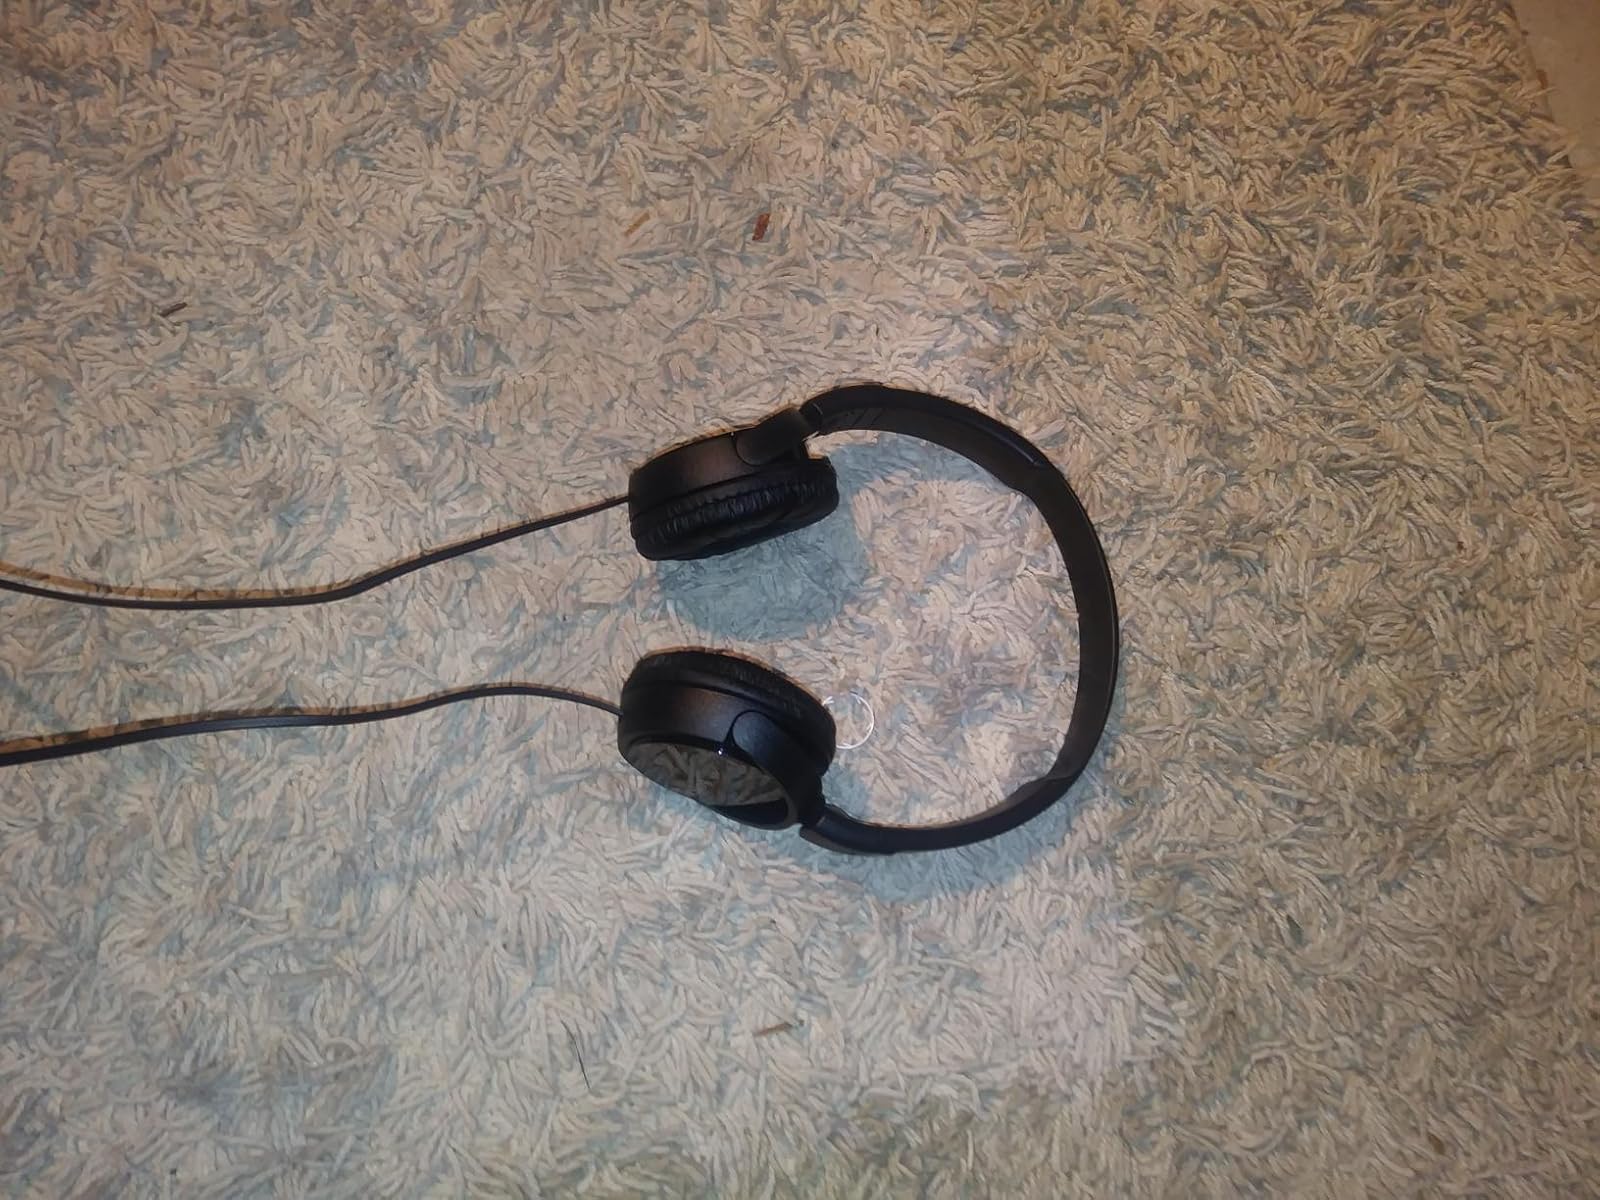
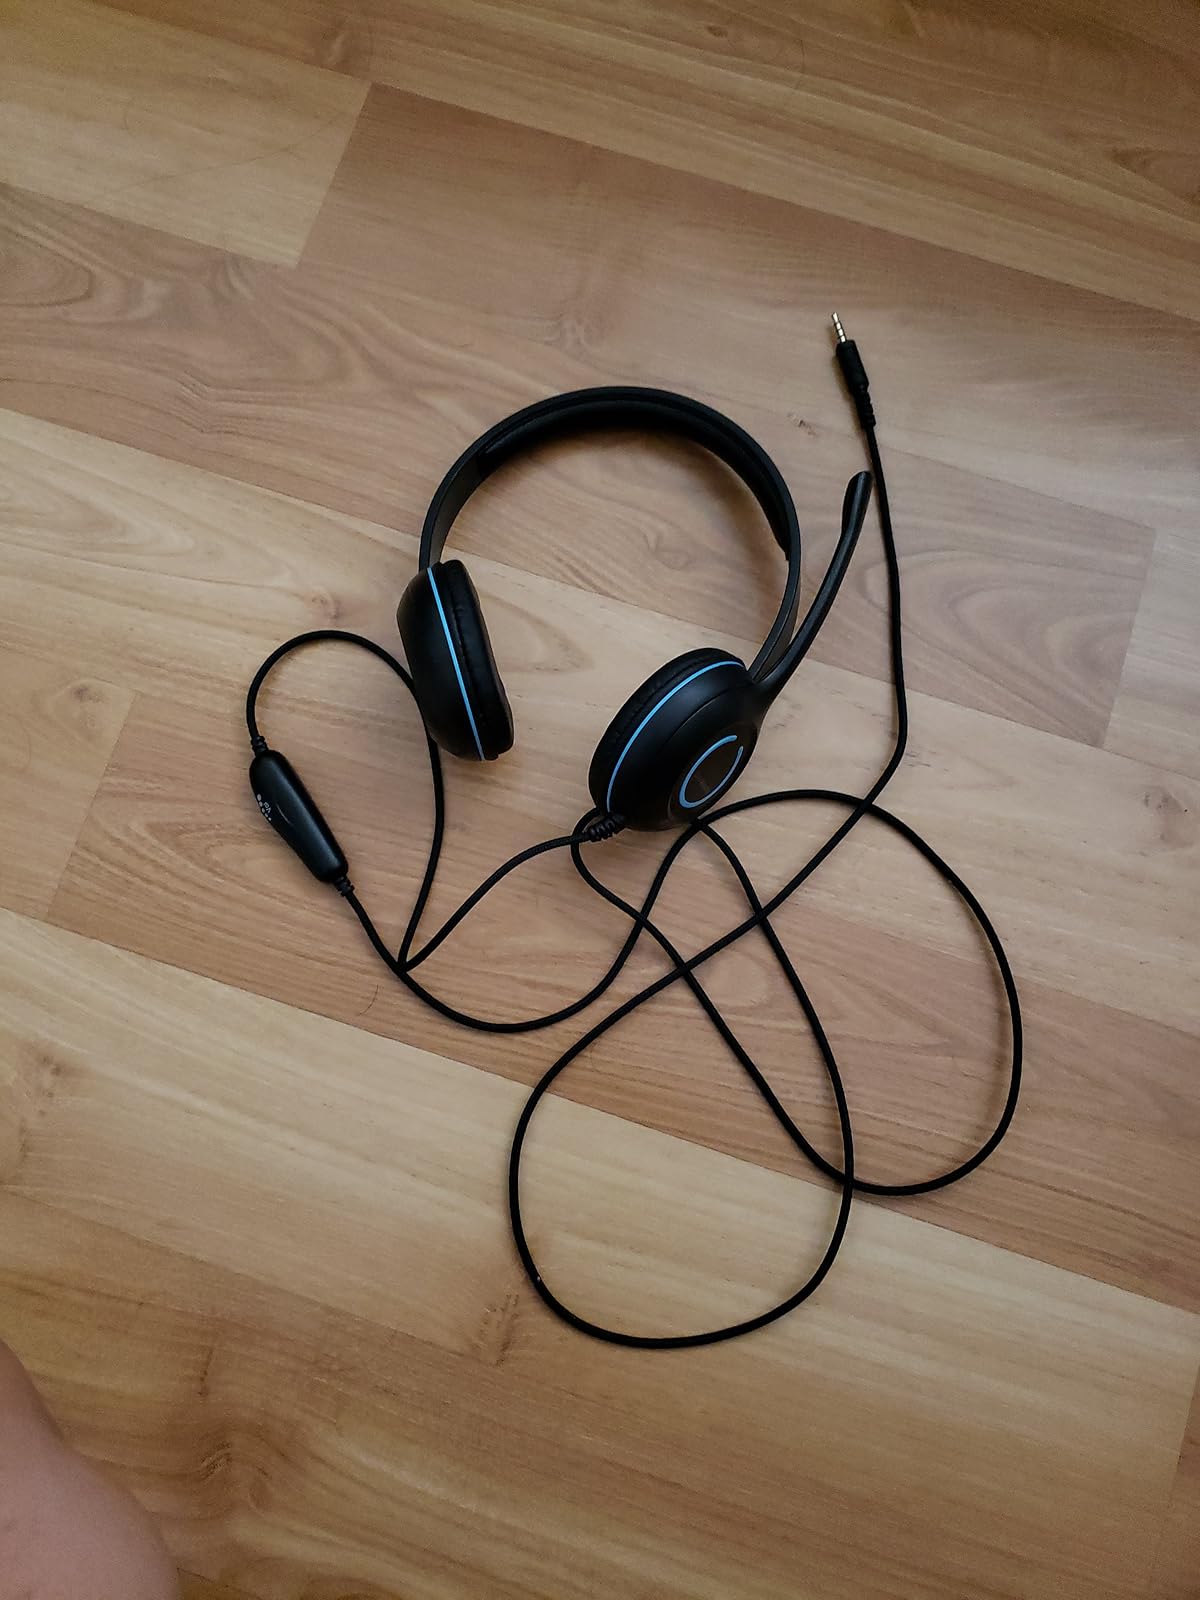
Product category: headphones
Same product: no